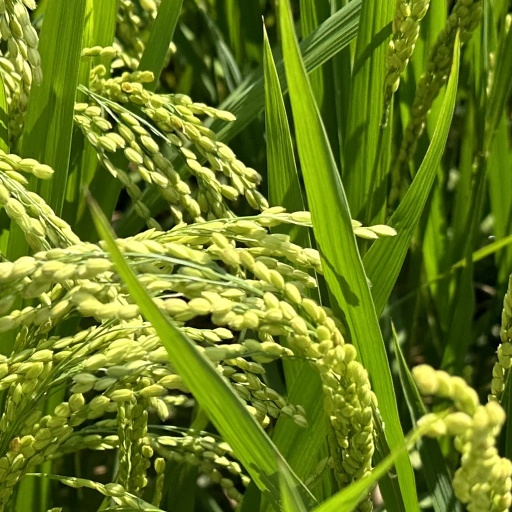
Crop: rice